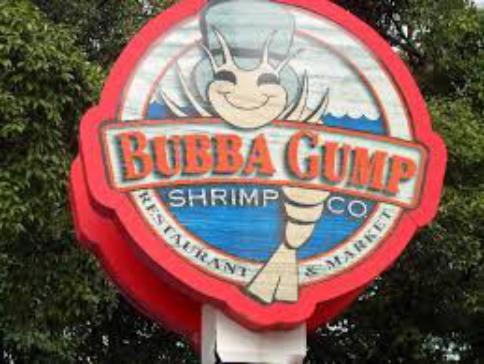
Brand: Bubba Gump Shrimp Company
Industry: Food